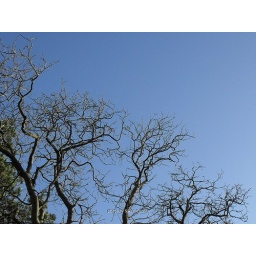
Bare trees against blue sky